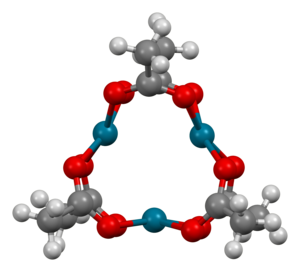
L'acétate de palladium(II) est un composé organique du palladium de formule [Pd(CH₃COO)₂]ₙ, abrégé en [Pd(OAc)₂]ₙ. Il est plus réactif que son analogue au platine. En fonction de sa stœchiométrie, il existe sous deux formes différentes, aux propriétés sensiblement différentes.